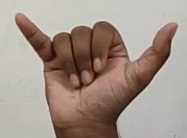
ASL sign: Y